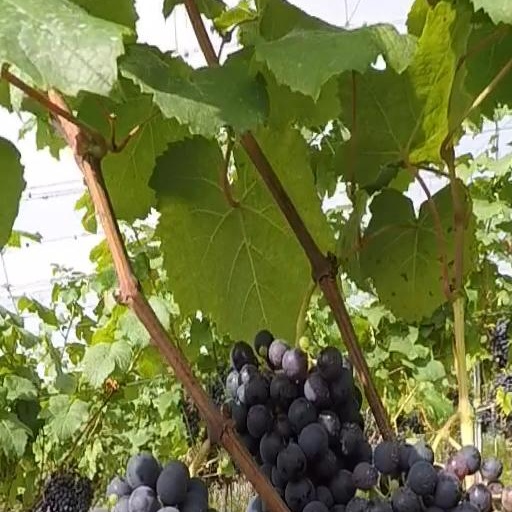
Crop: grape